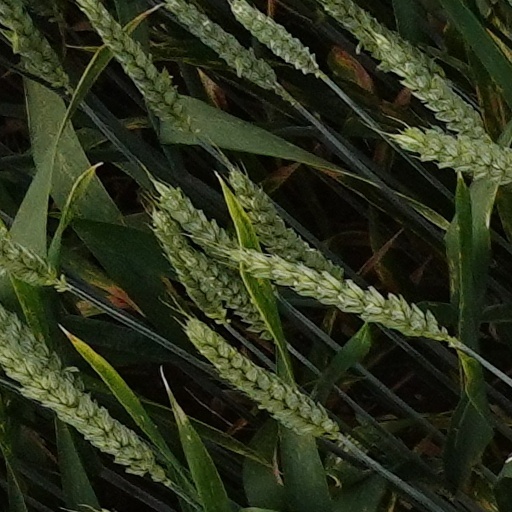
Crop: wheat